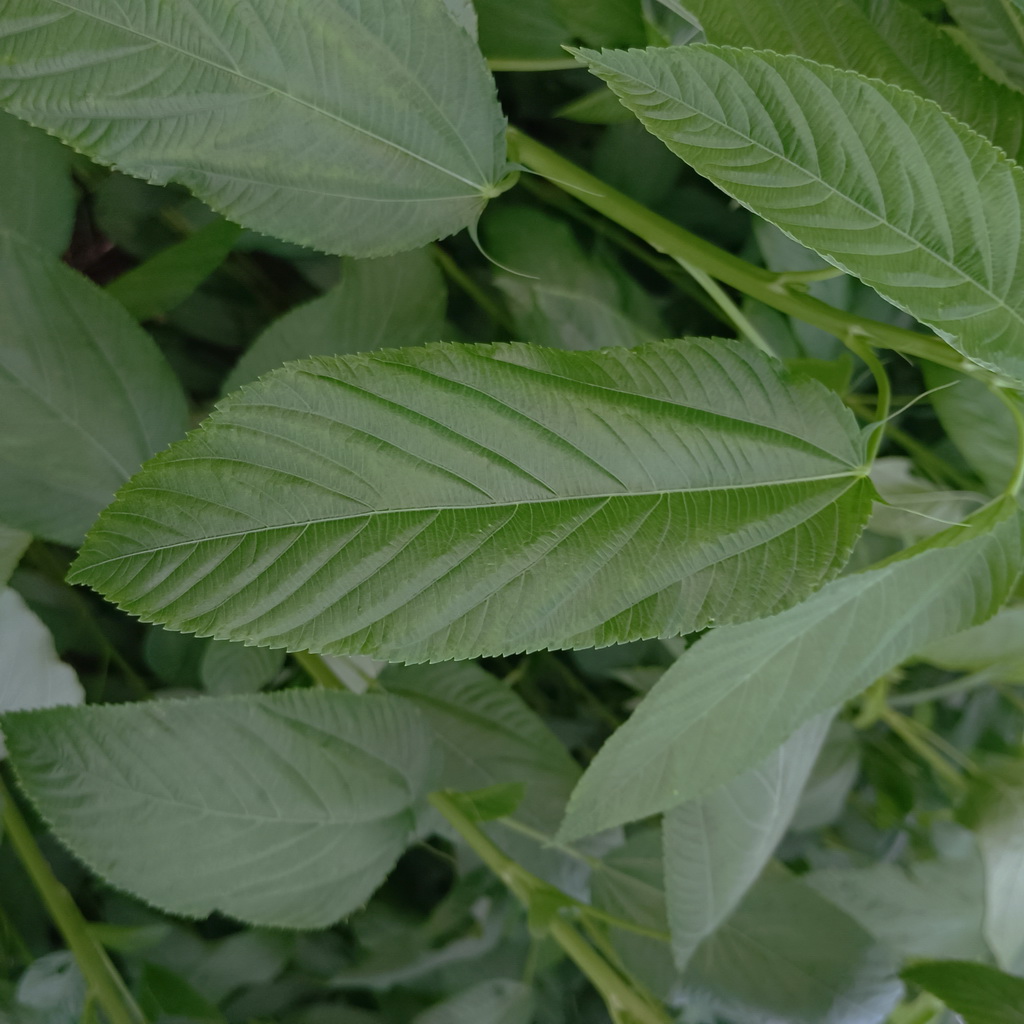
Label: Fresh